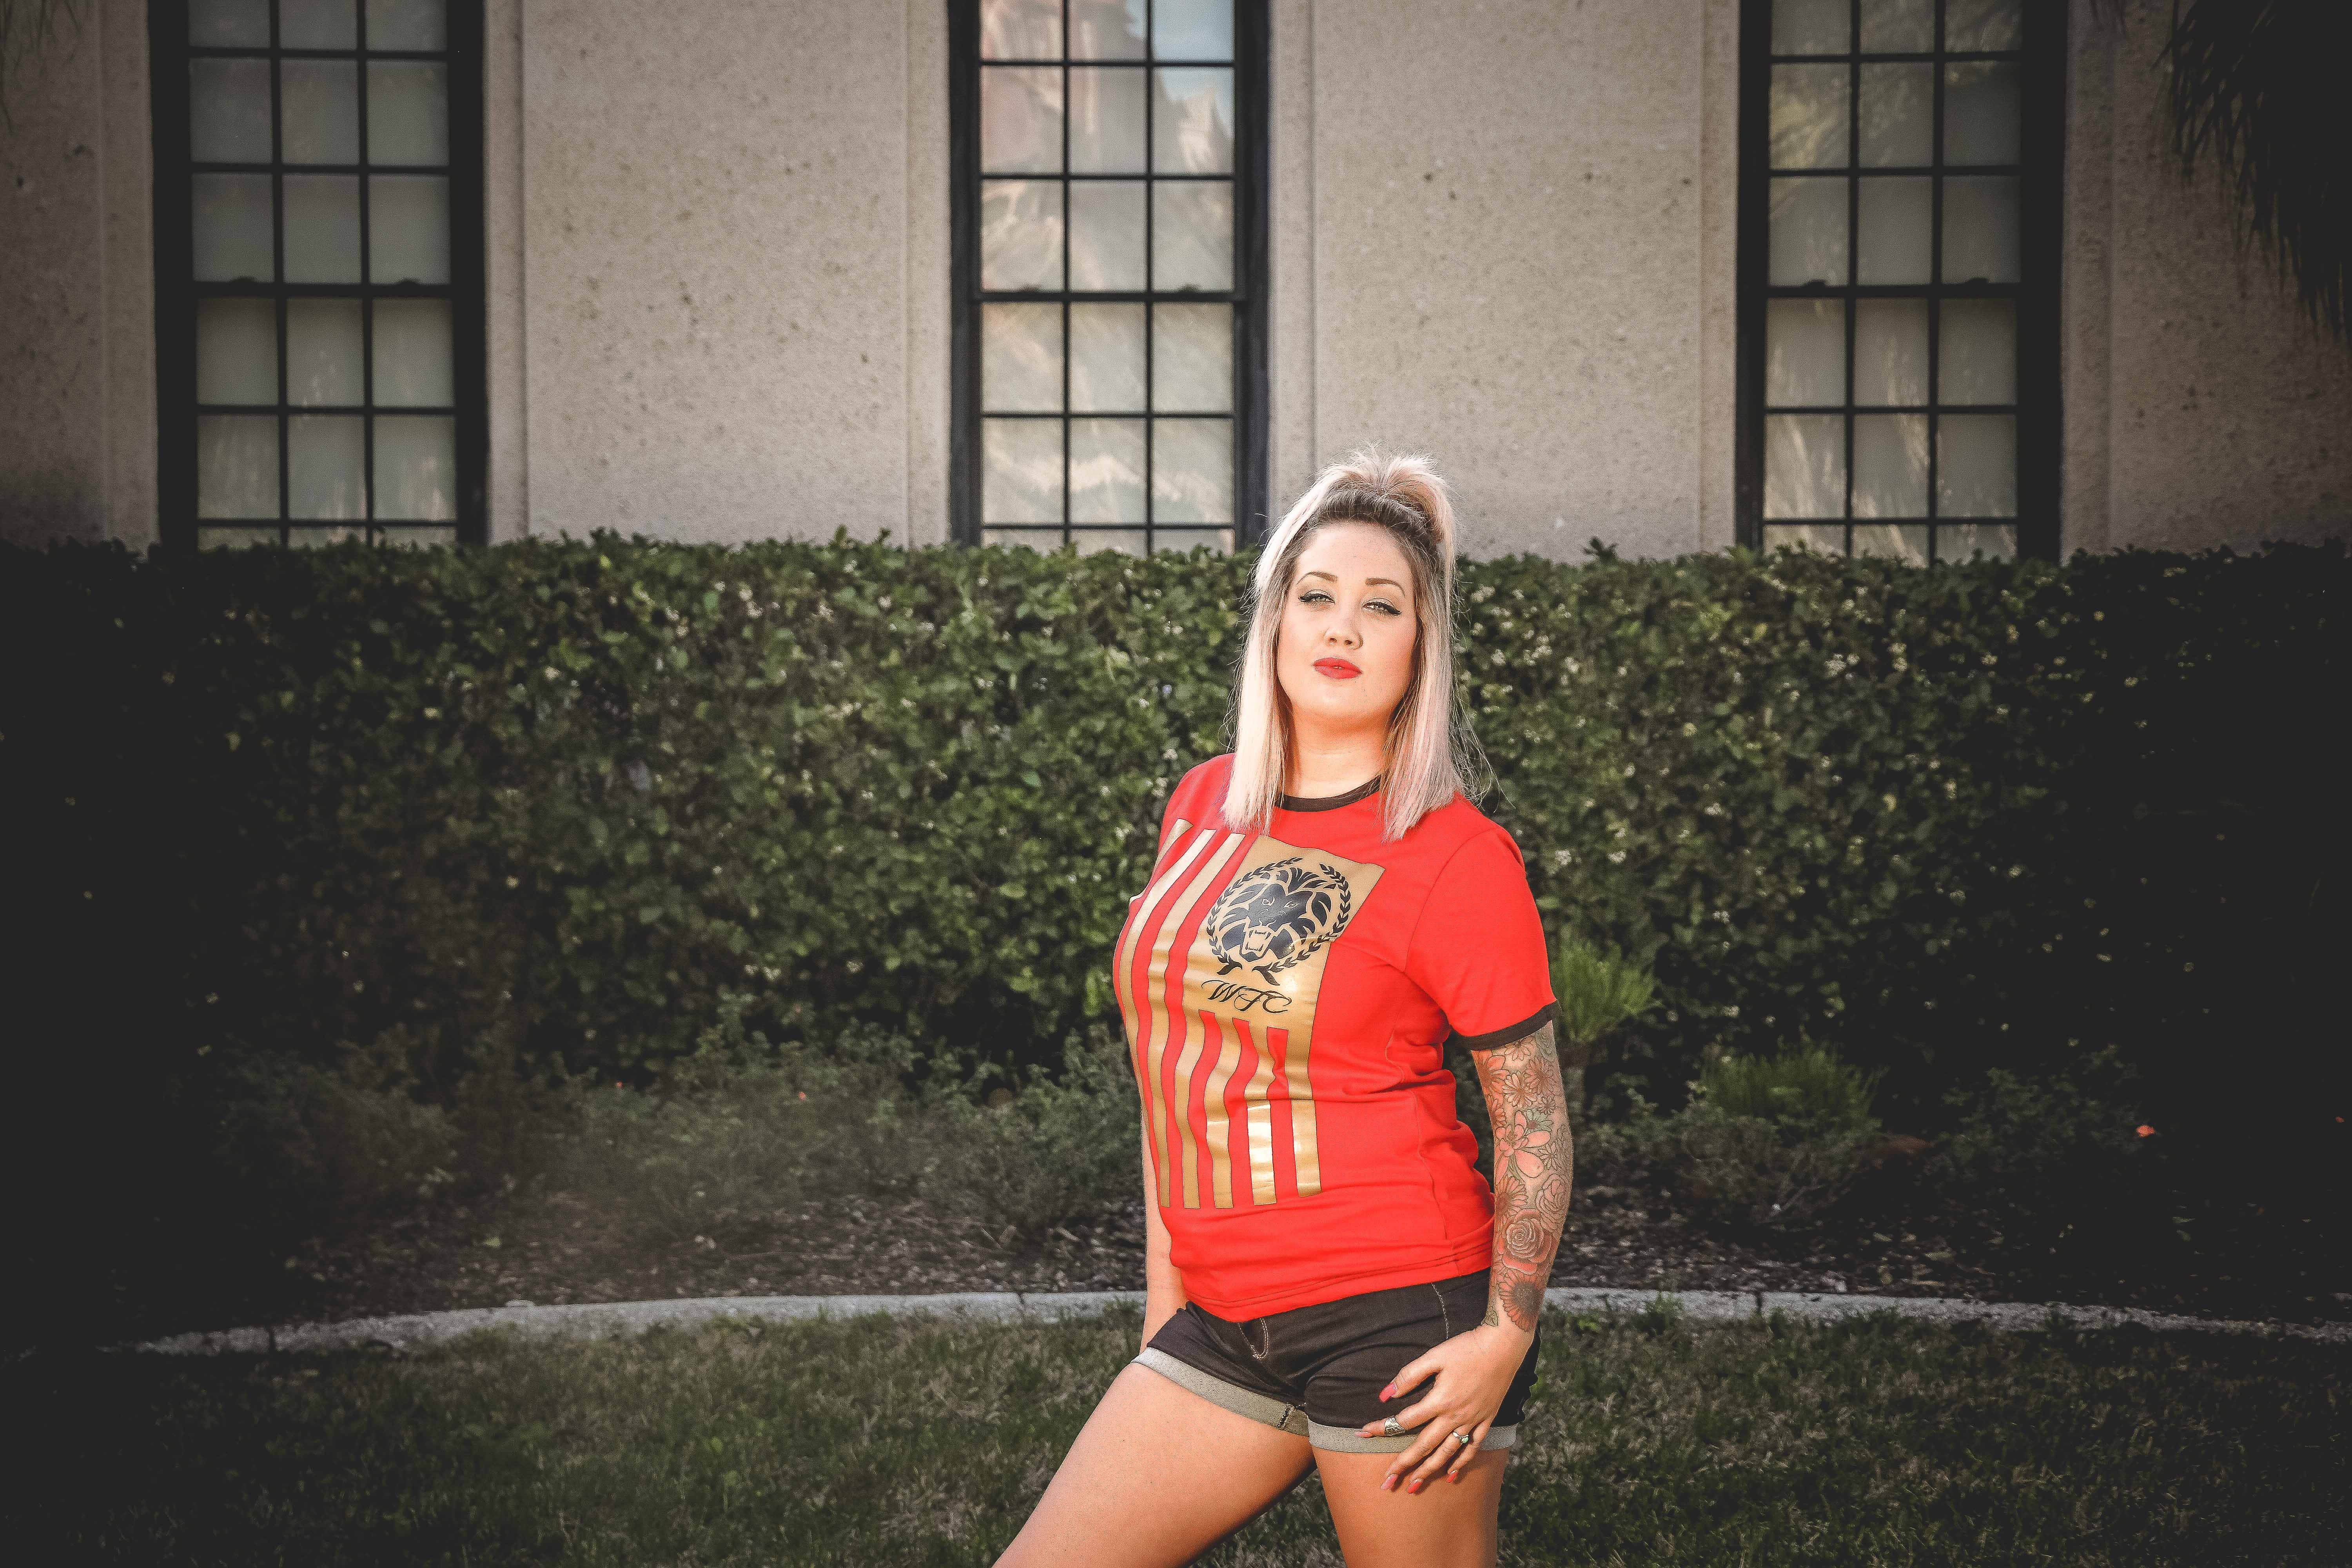
red, thigh, leg, fun, shoulder, photography, smile, leisure, vacation, human leg, style